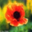
Label: poppy